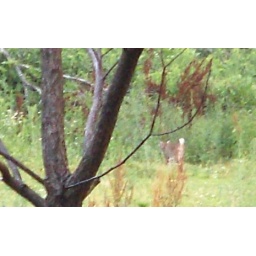
Here kitty kitty kitty. He was in our small pasture south of the house